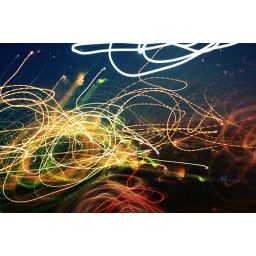
Can we pretend that airplanes in the night sky are like shooting stars